Letychiv Fortress

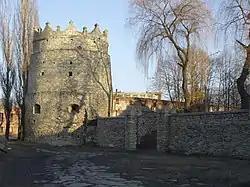
The only surviving tower of the fortress

The Letychiv Fortress is a complex of limestone walls built in 1598 by to defend Podolia from the regular raids of the Crimean Tatars. The north-western tower, the eastern wall and parts of the southern wall still stand in the town of Letychiv, Ukraine. The most prominent feature on the grounds of the fortress is the Baroque church of the Assumption (1606–1638, rebuilt 1724). There's also a statue of Ustym Karmaliuk, a rebel leader buried at Letychiv. During World War II, the castle served as a notorious slave labor camp.